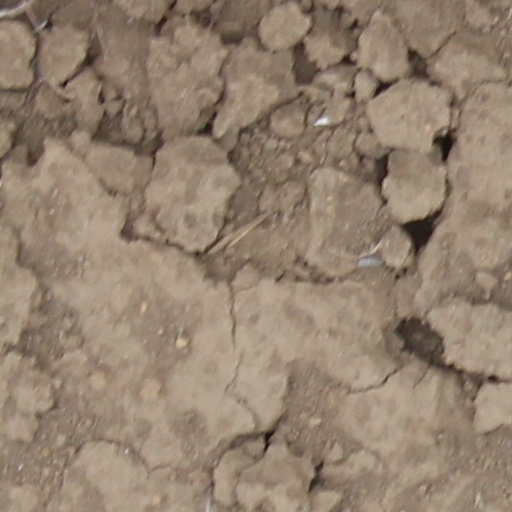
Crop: wheat